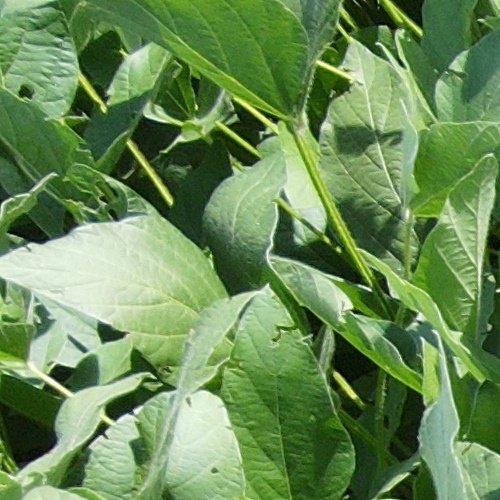
Label: Caterpillar